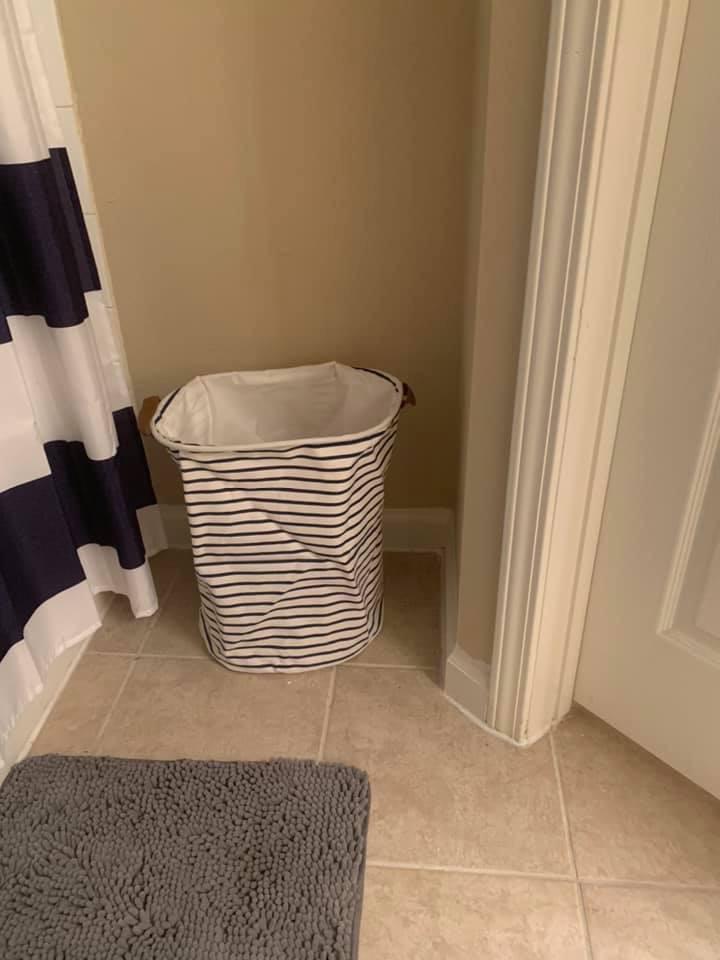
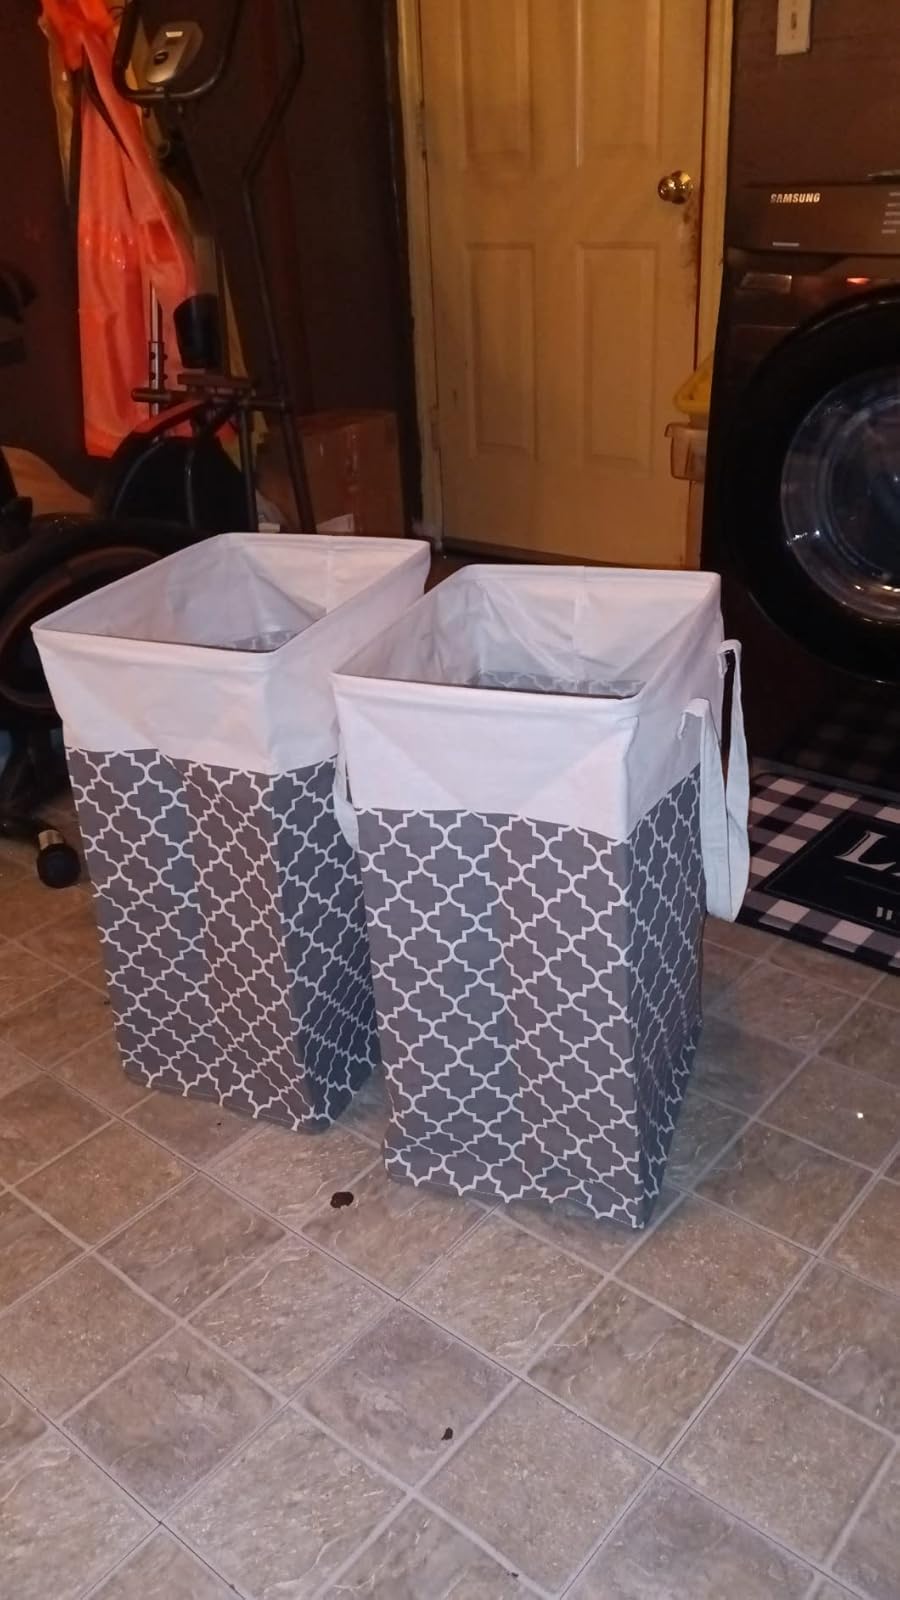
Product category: items_hamper
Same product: no